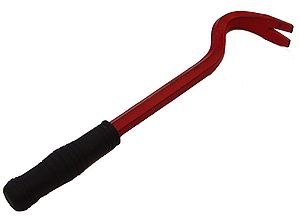
Koben
Kobenet er her forsynet med gummibelagt håndgreb.
Et koben, eller et brækjern, ikke at forveksle med en brækstang, er en kraftig jernstang, der kan være flad, rund eller kantet, og som i enderne er forsynet med en æg og evt. kløft.